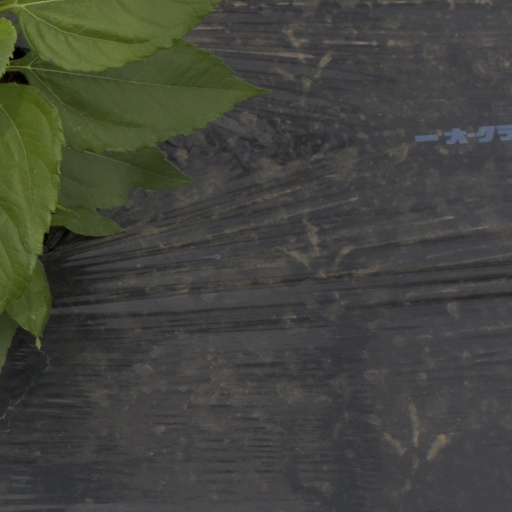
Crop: Jerusalem artichoke